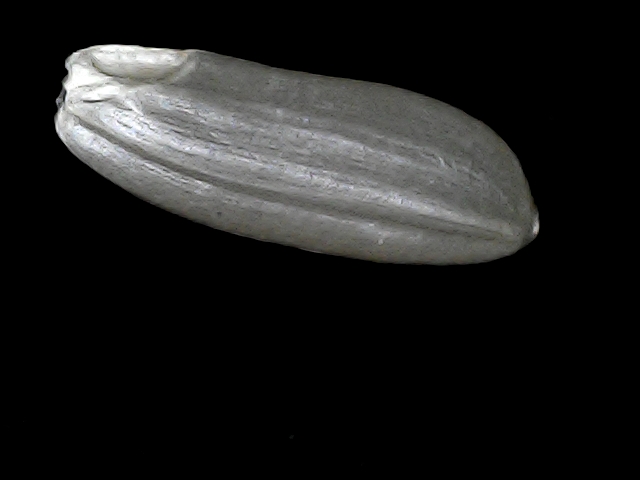
Rice variety: BD49